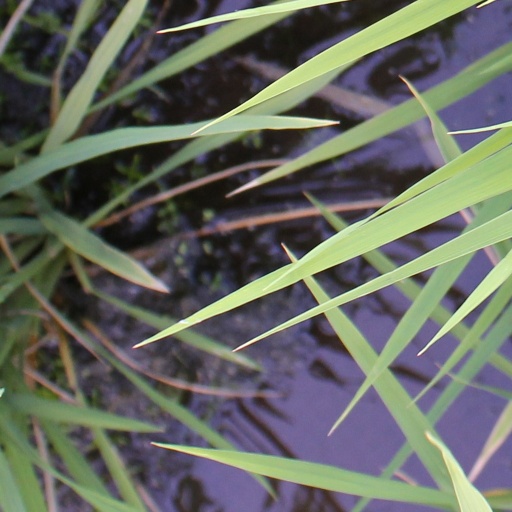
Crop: rice